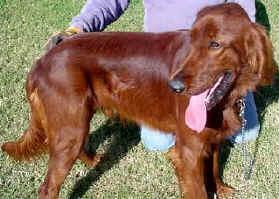
Irish_setter